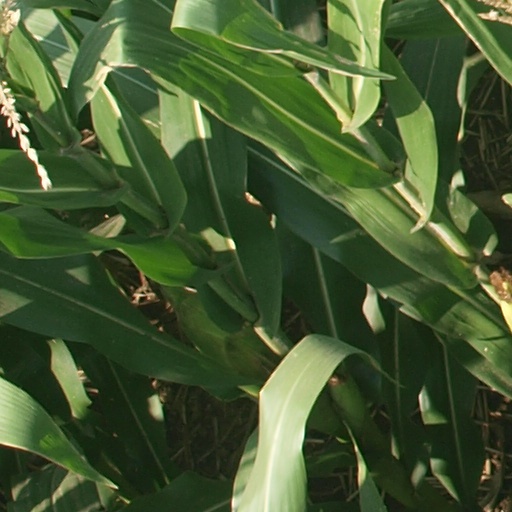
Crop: maize; corn